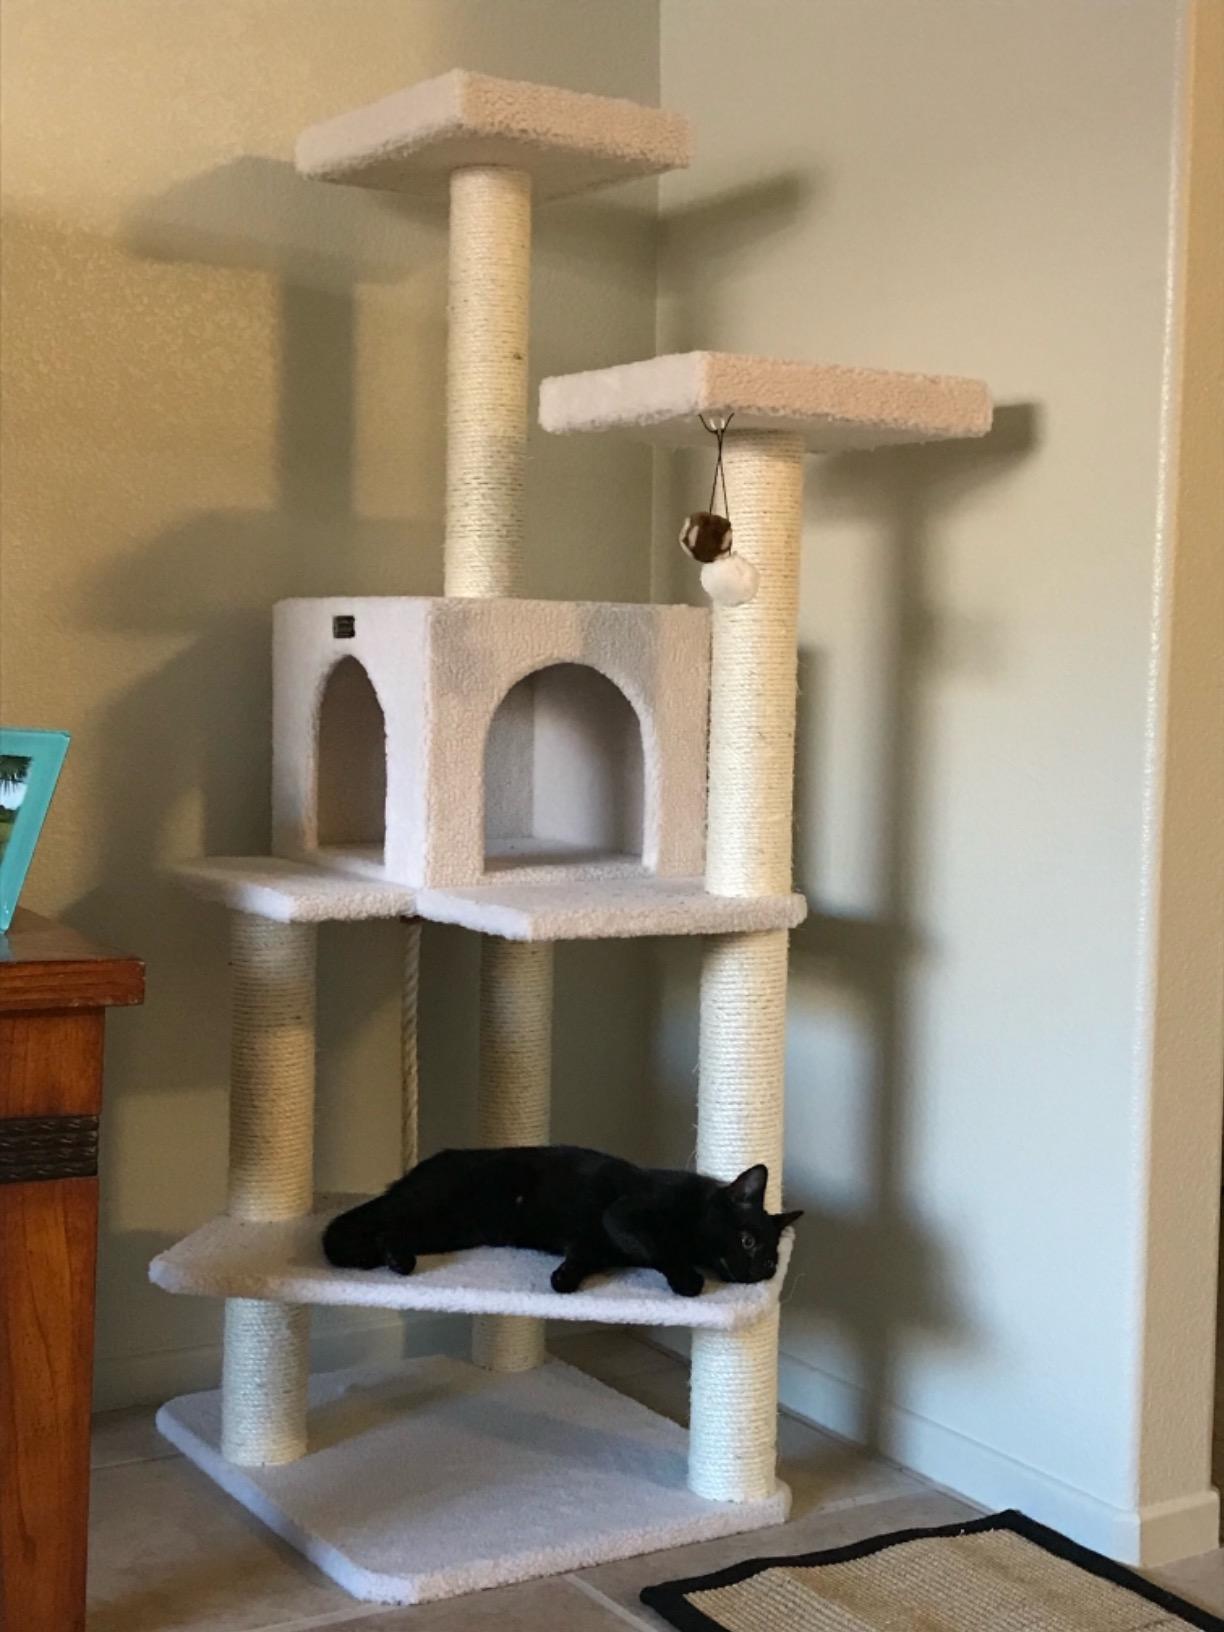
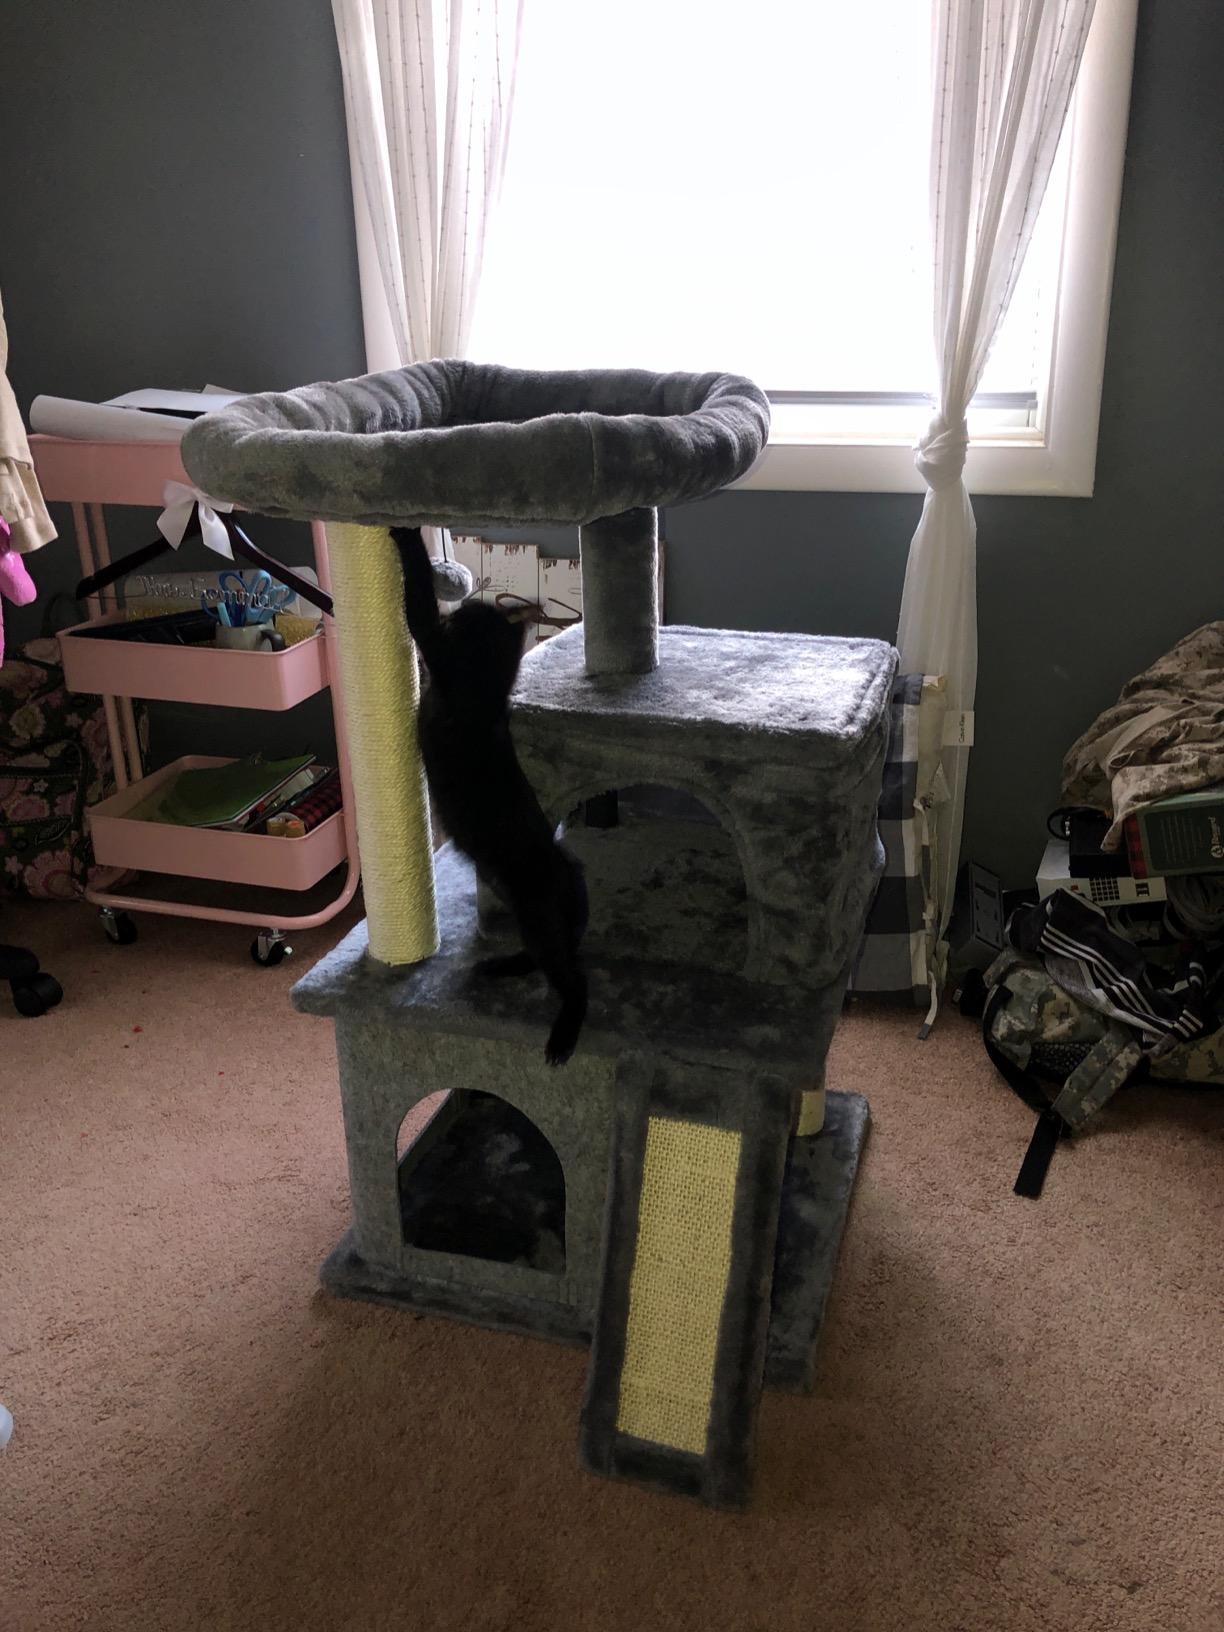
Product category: items_cat tree
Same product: no